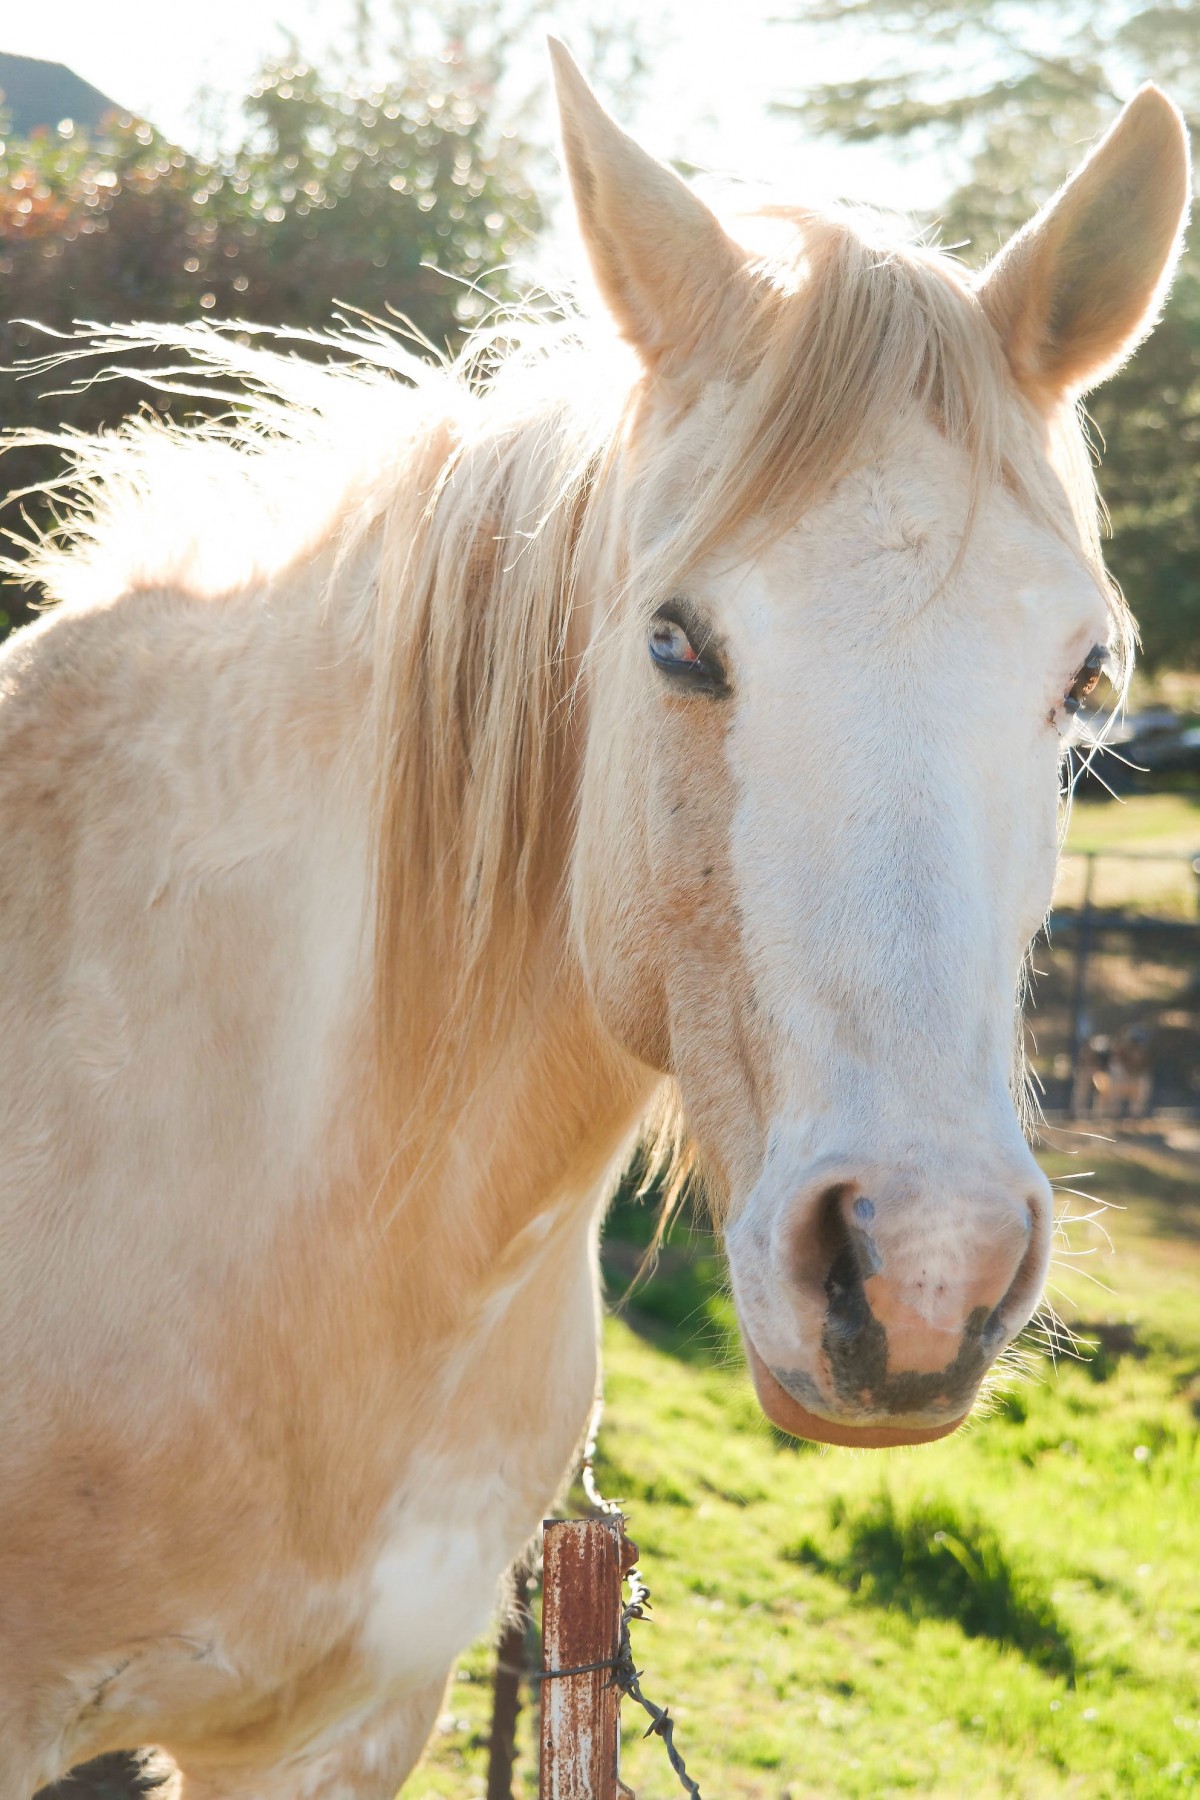
Tags: grass, farm, animal, pasture, stallion, mane, fauna, vertebrate, mare, horse like mammal